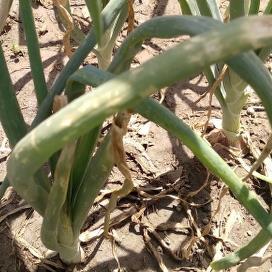
Crop: Onion
Condition: alternaria-d